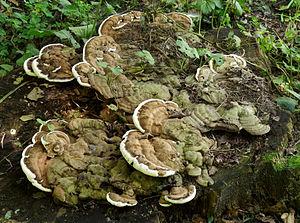
En pathologie végétale, on appelle « carie » diverses maladies fongiques. C'est un symptôme qui est dû à des attaques d'espèces pouvant appartenir à des groupes très différents. L'intérieur de l'organe attaqué est gâté et transformé en une masse pulvérulente, d'où l'analogie avec une carie dentaire. Les symptômes où l'organe attaqué est complètement remplacé par une masse pulvérulente sont regroupés sous le terme de charbon.